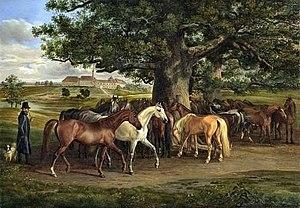
Peinture de Albrecht Adam représentant des chevaux et le grand-écuyer de Bavière
Charles-Louis-Philippe de Kesling de Berg, baron Kesling von Bergen, né le 26 août 1763 à Saarwerden et décédé le 4 janvier 1843 à Munich, fut un grand-écuyer, conseiller impérial au Landtag, conseiller secret et chambellan royal du Royaume de Bavière dans la première moitié du dix-neuvième siècle. Il était aussi chevalier de l'ordre de Saint-Jean de Jérusalem au Grand-bailliage de Brandebourg.
La famille de Kesling de Berg est une famille subsistante de la noblesse allemande...